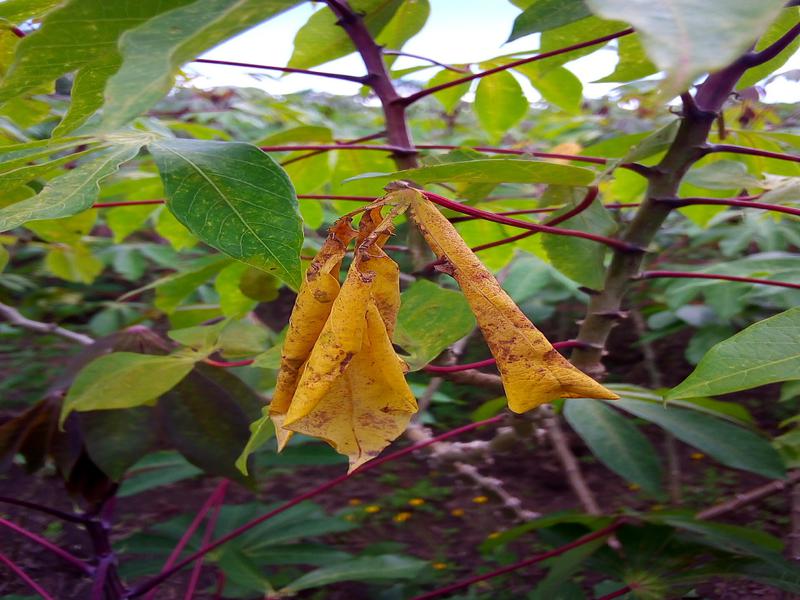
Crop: cassava
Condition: bacterial_blight